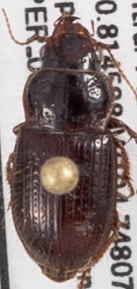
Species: Piosoma setosum
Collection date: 2021-08-04
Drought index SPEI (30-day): -1.106
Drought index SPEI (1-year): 0.03
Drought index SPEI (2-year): -0.446